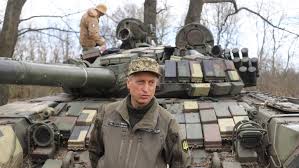
Label: T-64